Invasion of the Waikato

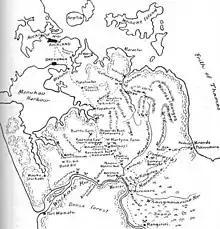
Military posts and scenes of engagement in South Auckland and the Waikato, 1863

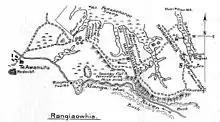
Operations at Rangiaowhia and Hairini, showing positions captured by the British on 21–22 February 1864

Cameron, a Crimean War veteran who had replaced Major-General Thomas Pratt as commander-in-chief of the British troops, began the invasion with fewer than 4000 effective troops in Auckland at his disposal. But the continuous arrival of regiments from overseas rapidly swelled the force. (Total troop numbers reached 10,000 in January 1864 before peaking at about 14,000 in March 1864—9000 imperial troops, more than 4000 colonial and a few hundred "kūpapa", or pro-British Māori.)